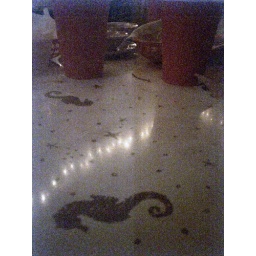
At the Sip-n-Dip lounge in Great Falls, Montana; the tables are adorned with a whimsical sea horse motif!